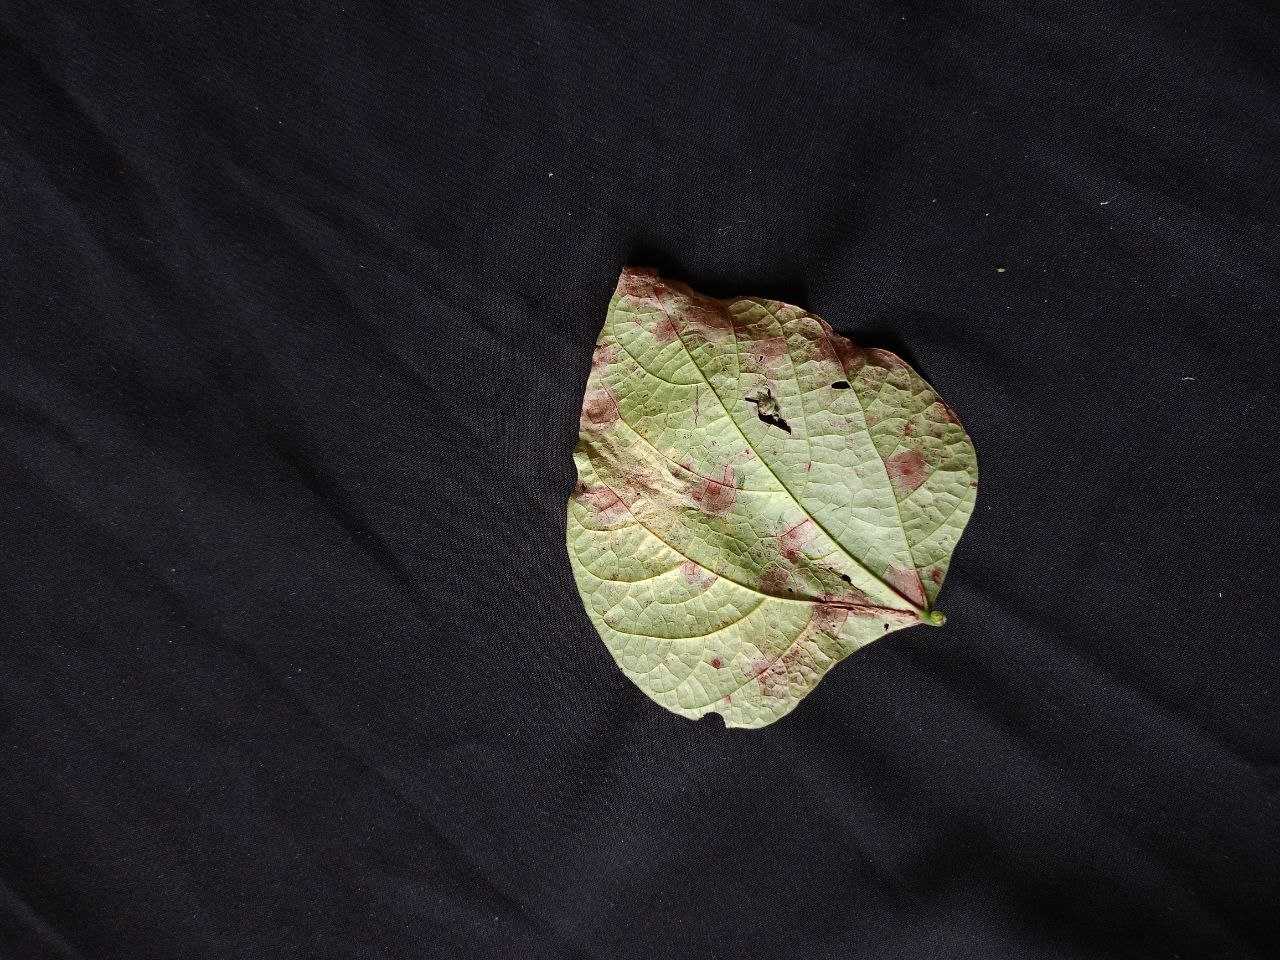
Crop: bean
Leaf condition: Blight